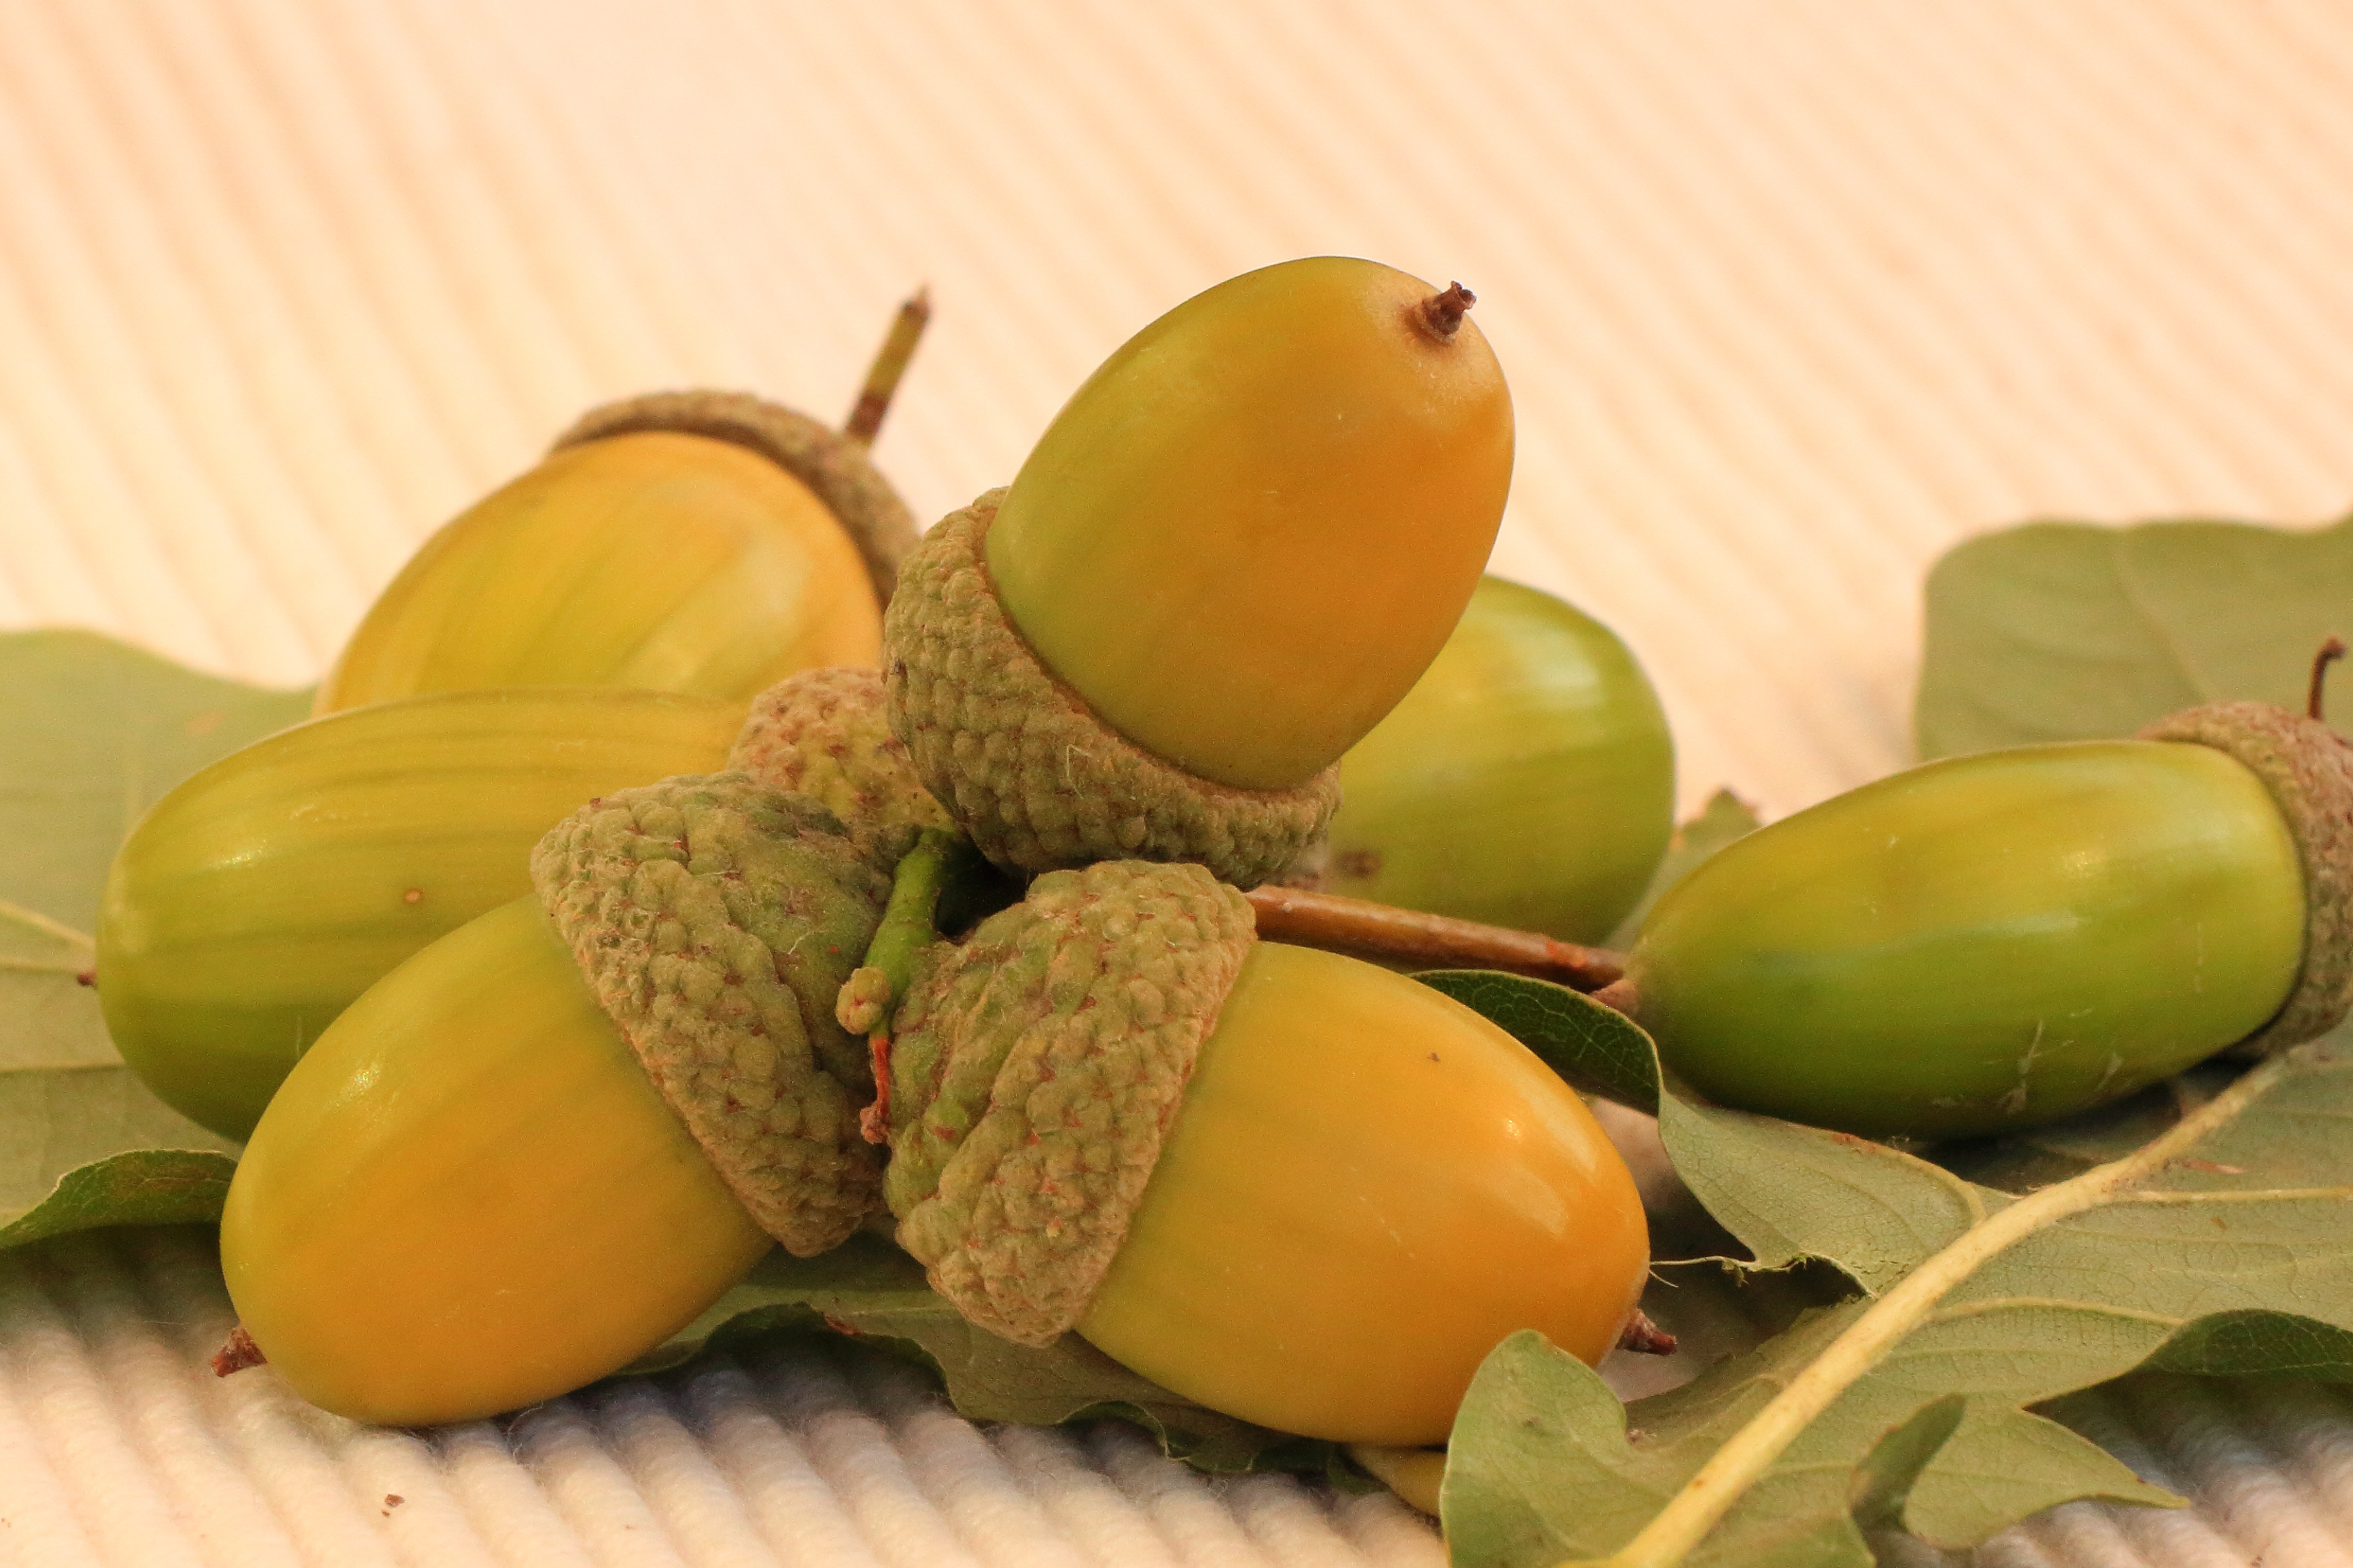
tree, nature, plant, fruit, food, produce, autumn, fruit tree, fruits, oak, acorns, tree fruit, oak leaves, flowering plant, land plant